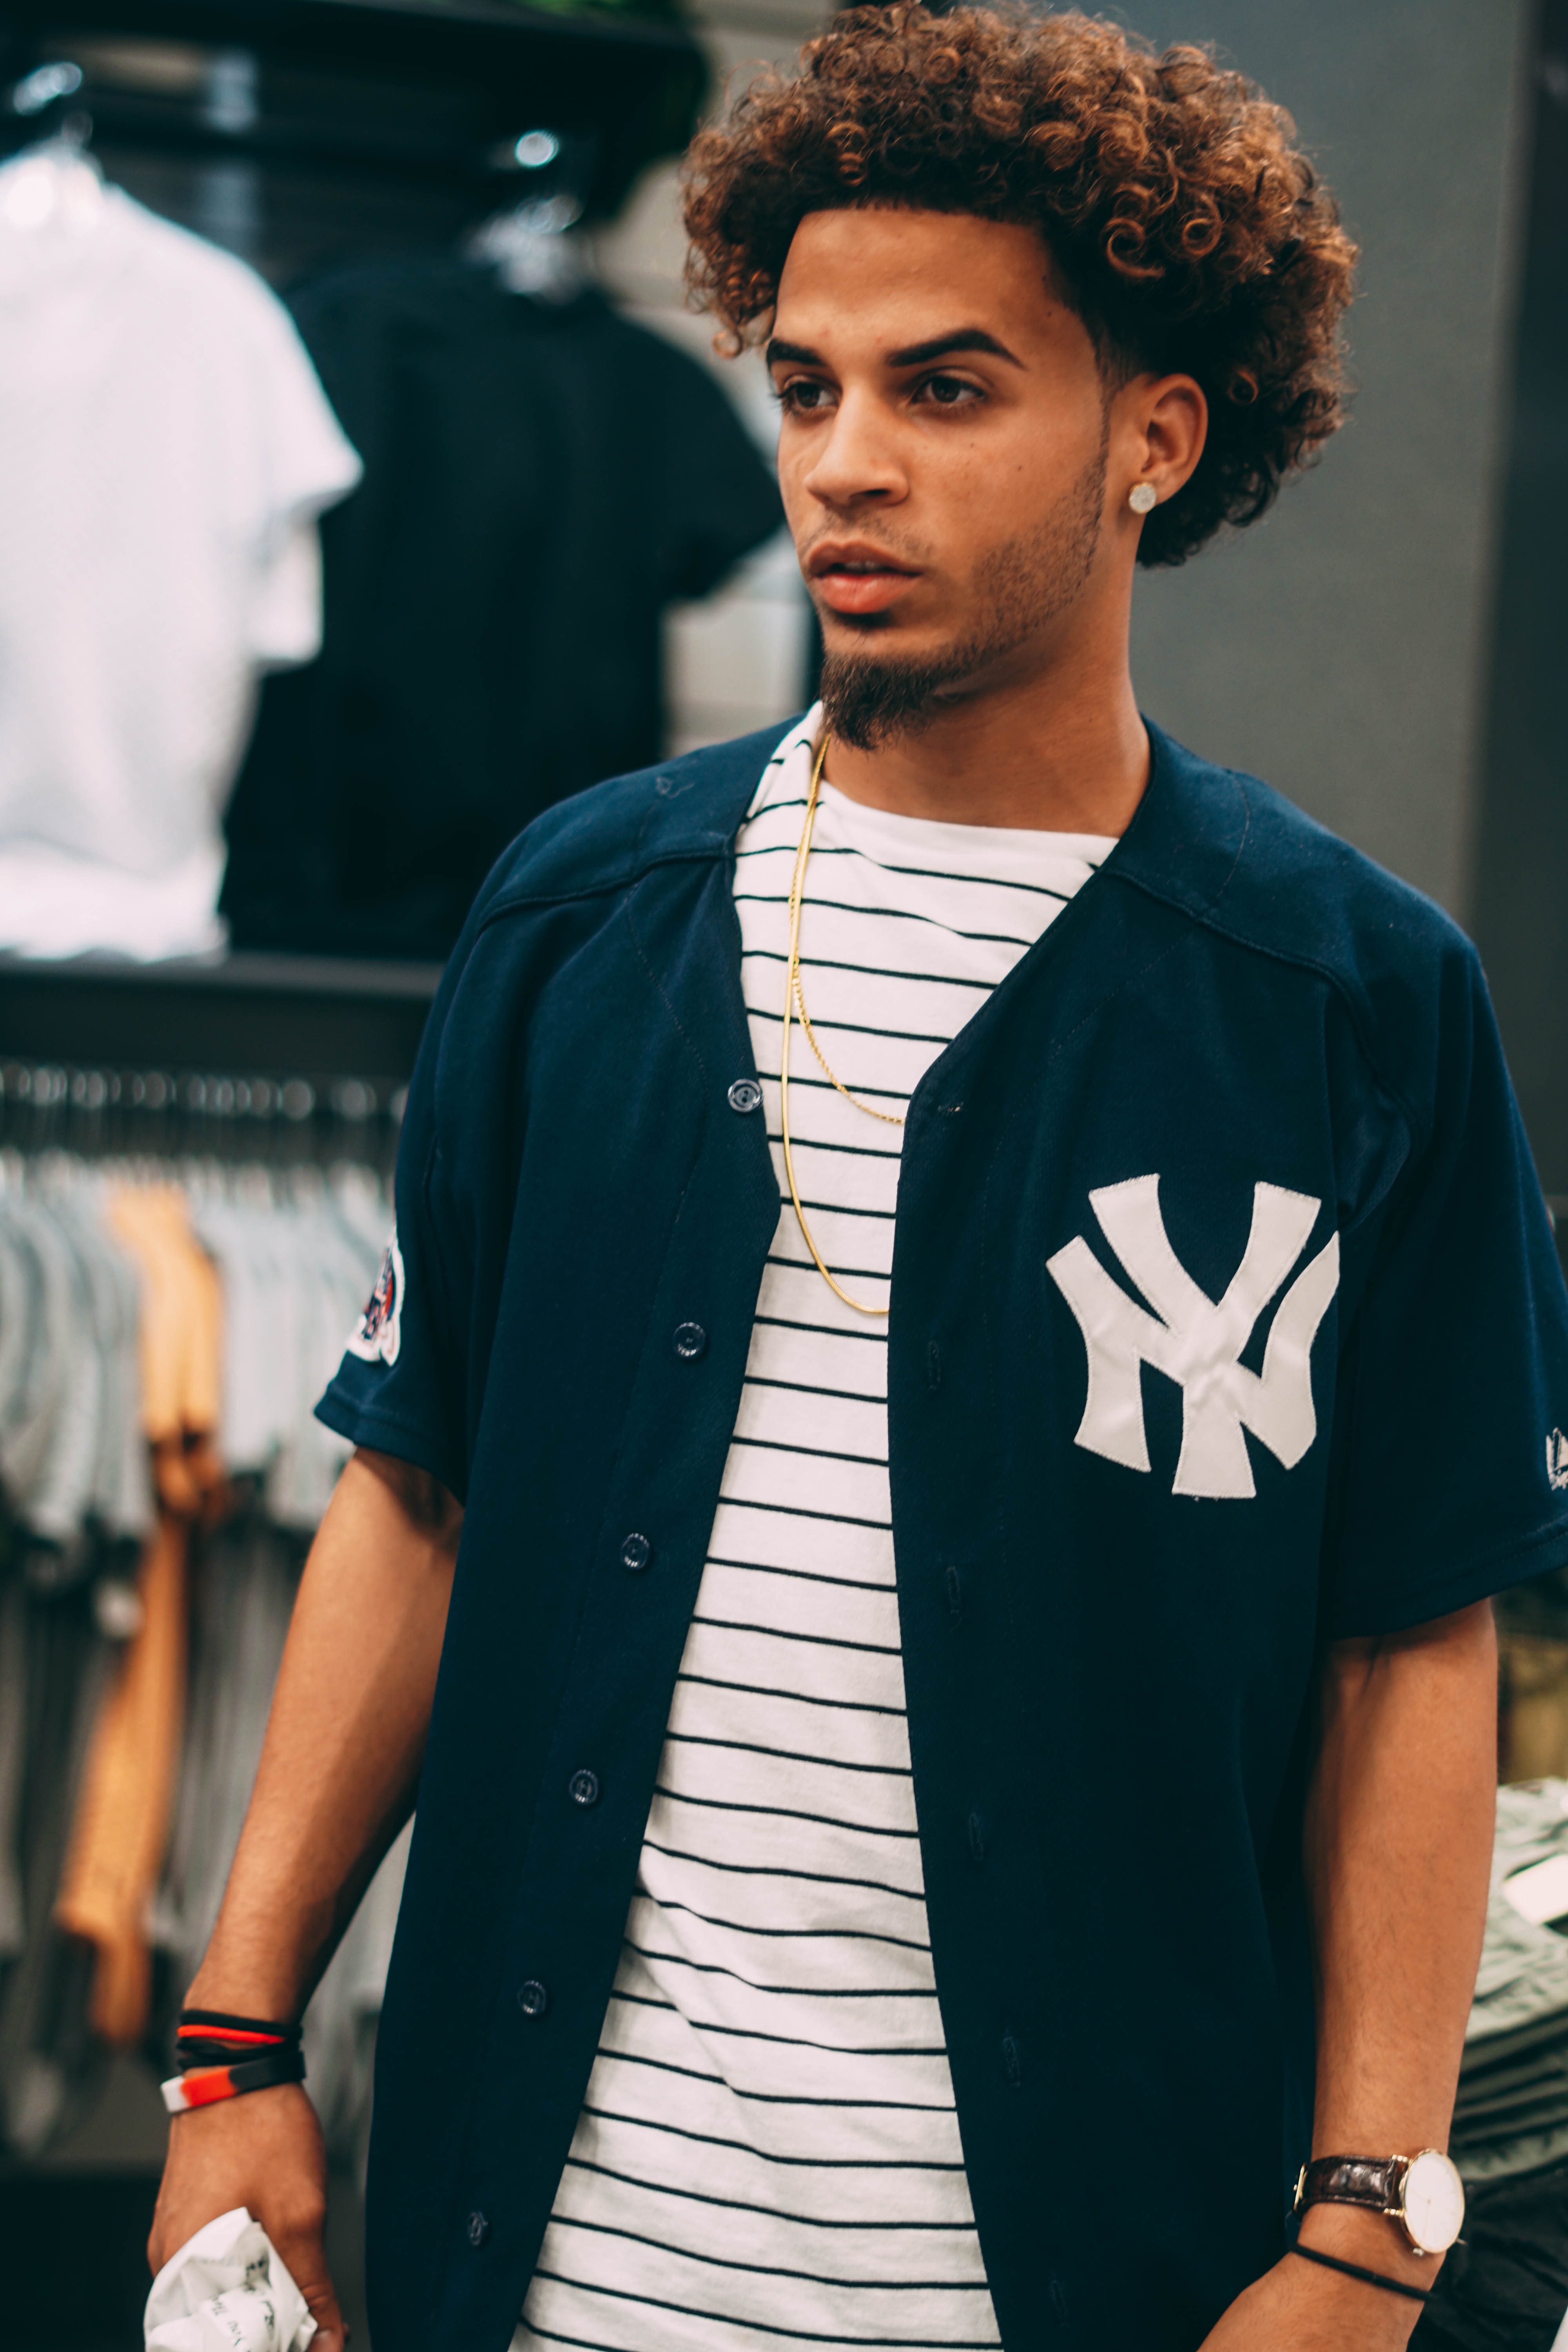
hair, male, model, spring, fashion, clothing, hairstyle, runway, beauty, fashion show